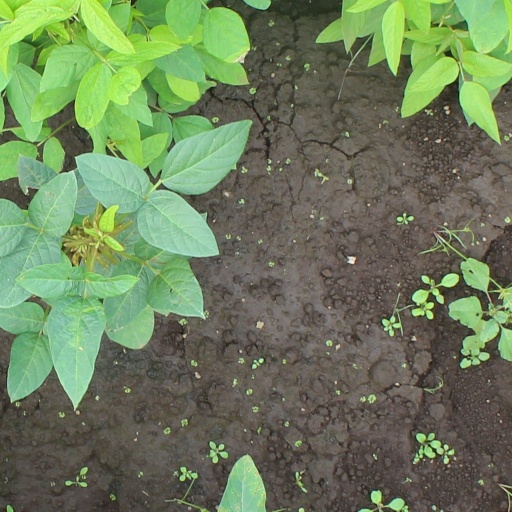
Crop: soybean